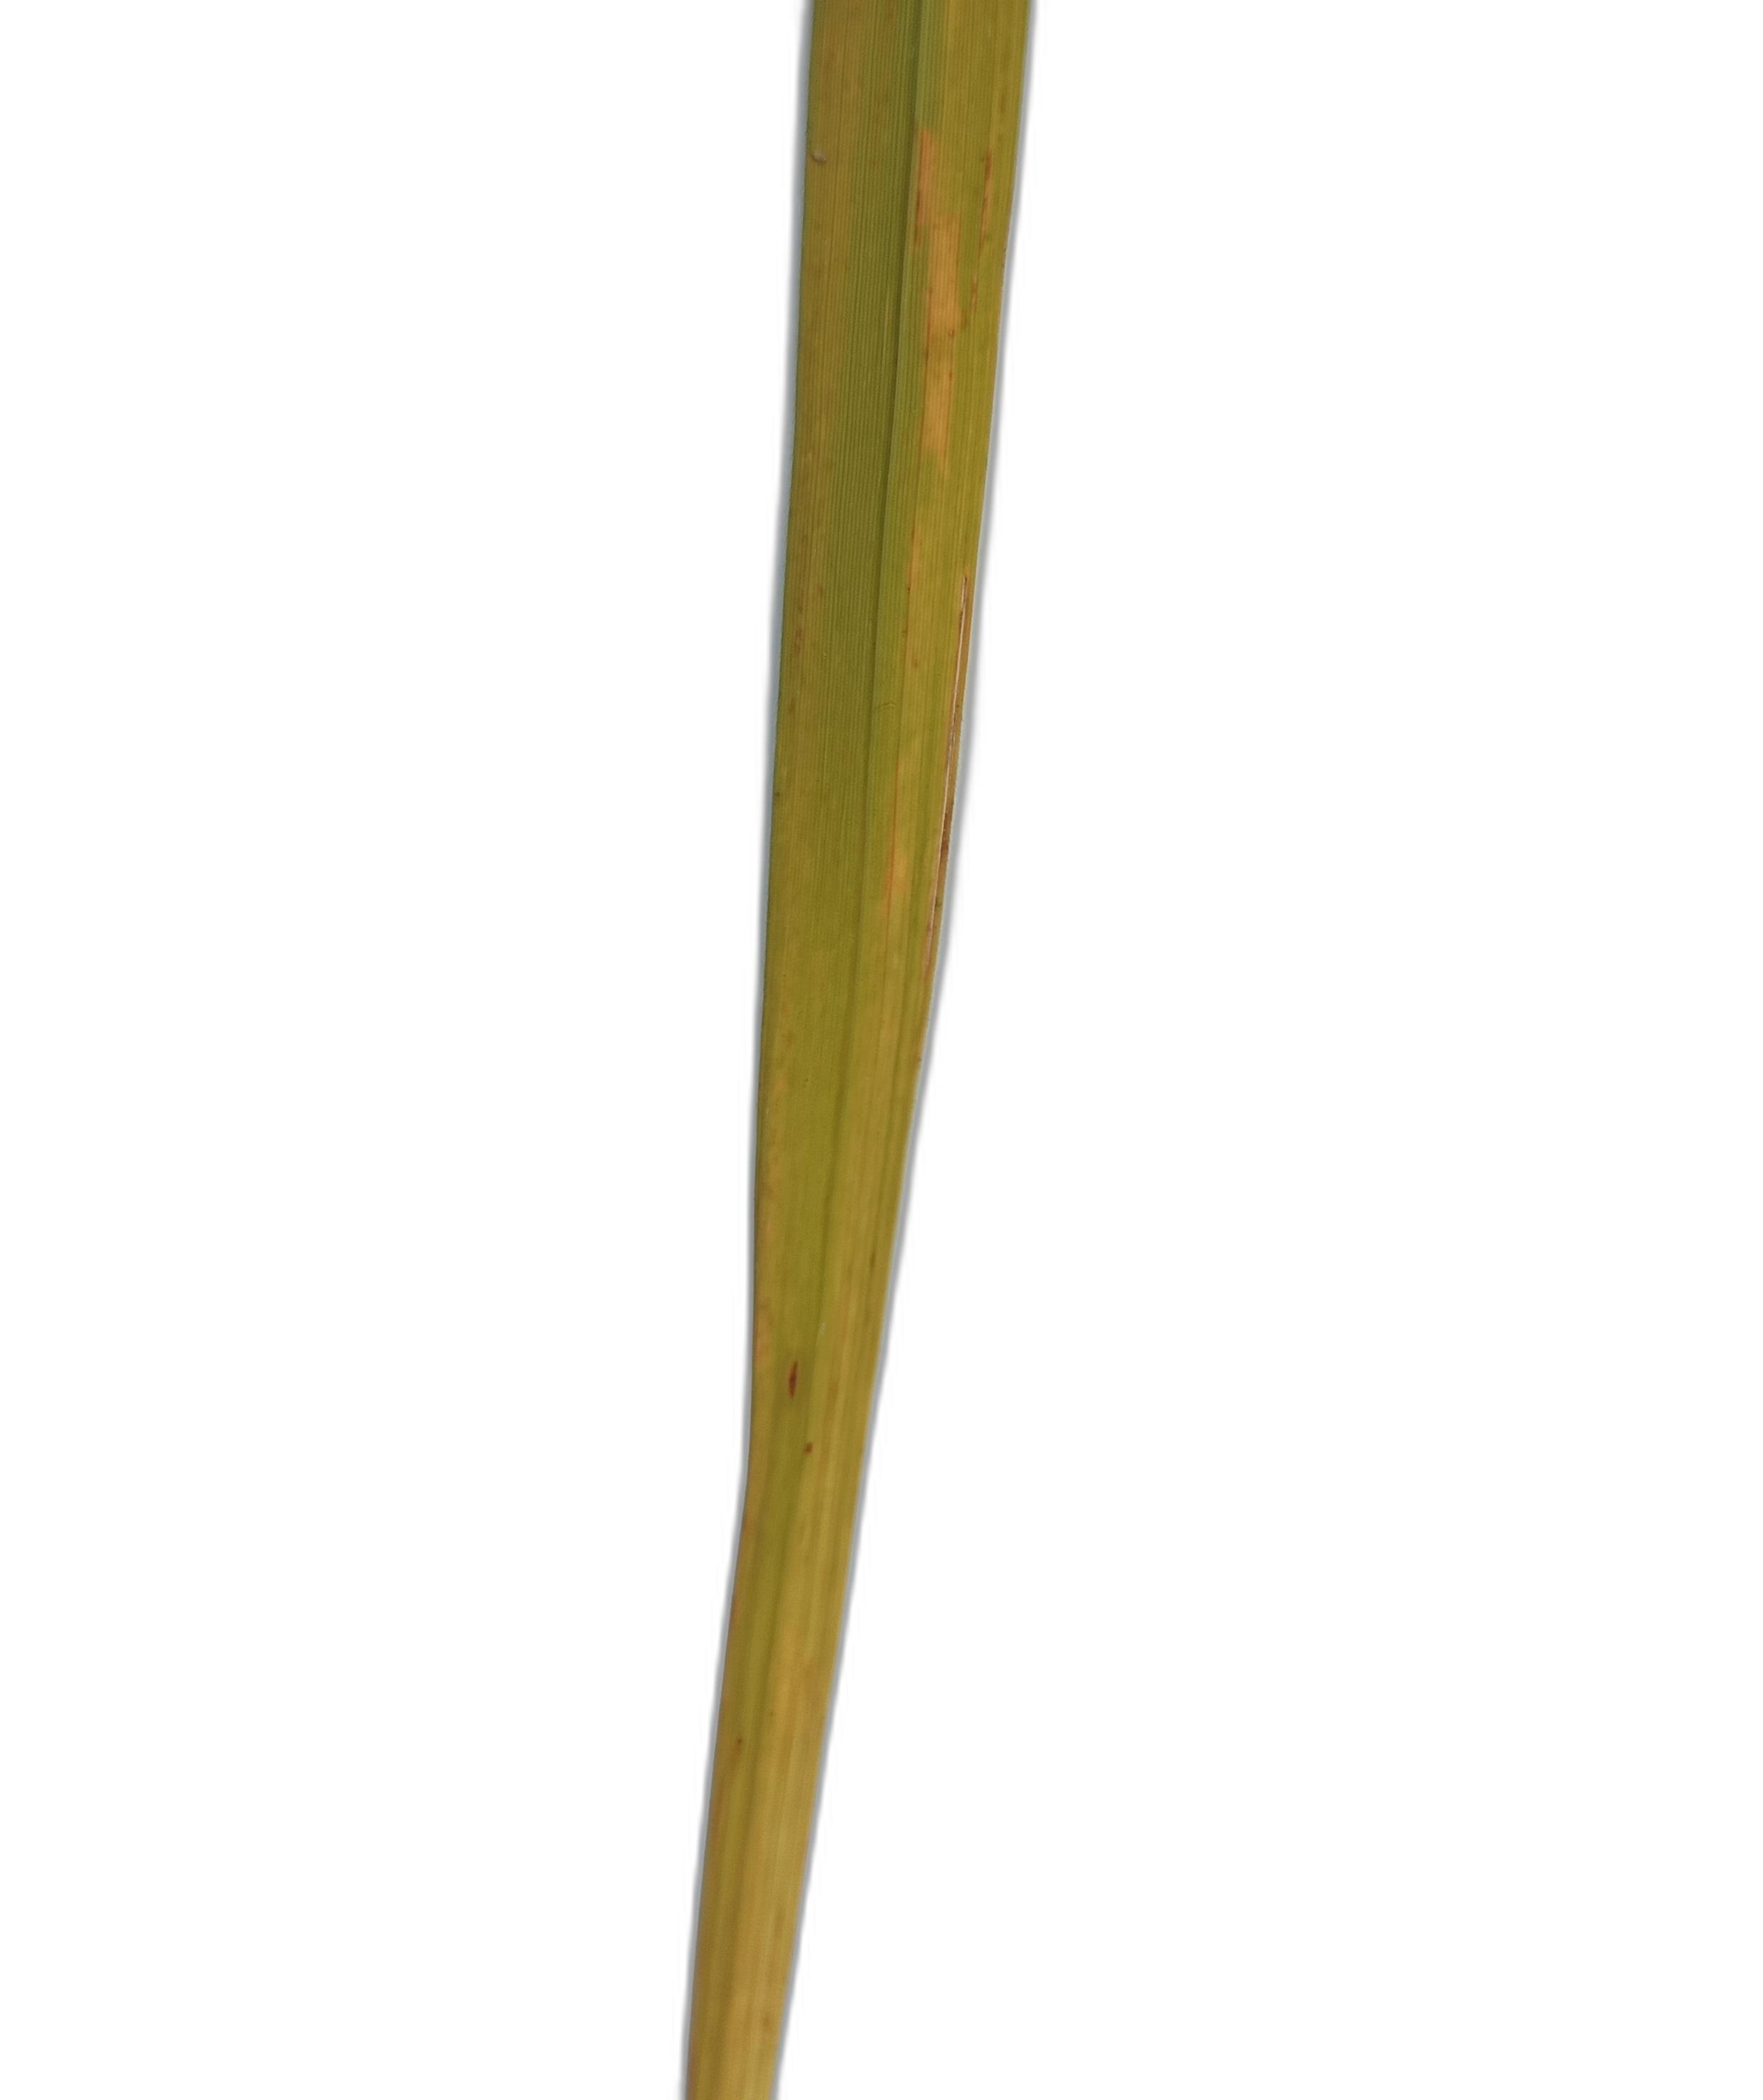
Label: Rice Tungro